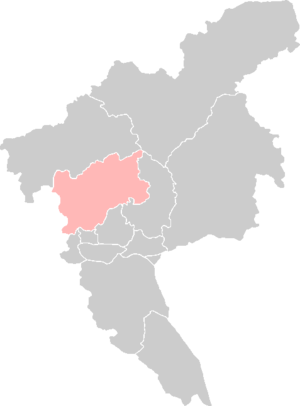
Le district de Baiyun est un quartier situé au Nord du centre-ville de Canton dans la province de Guangdong en Chine.